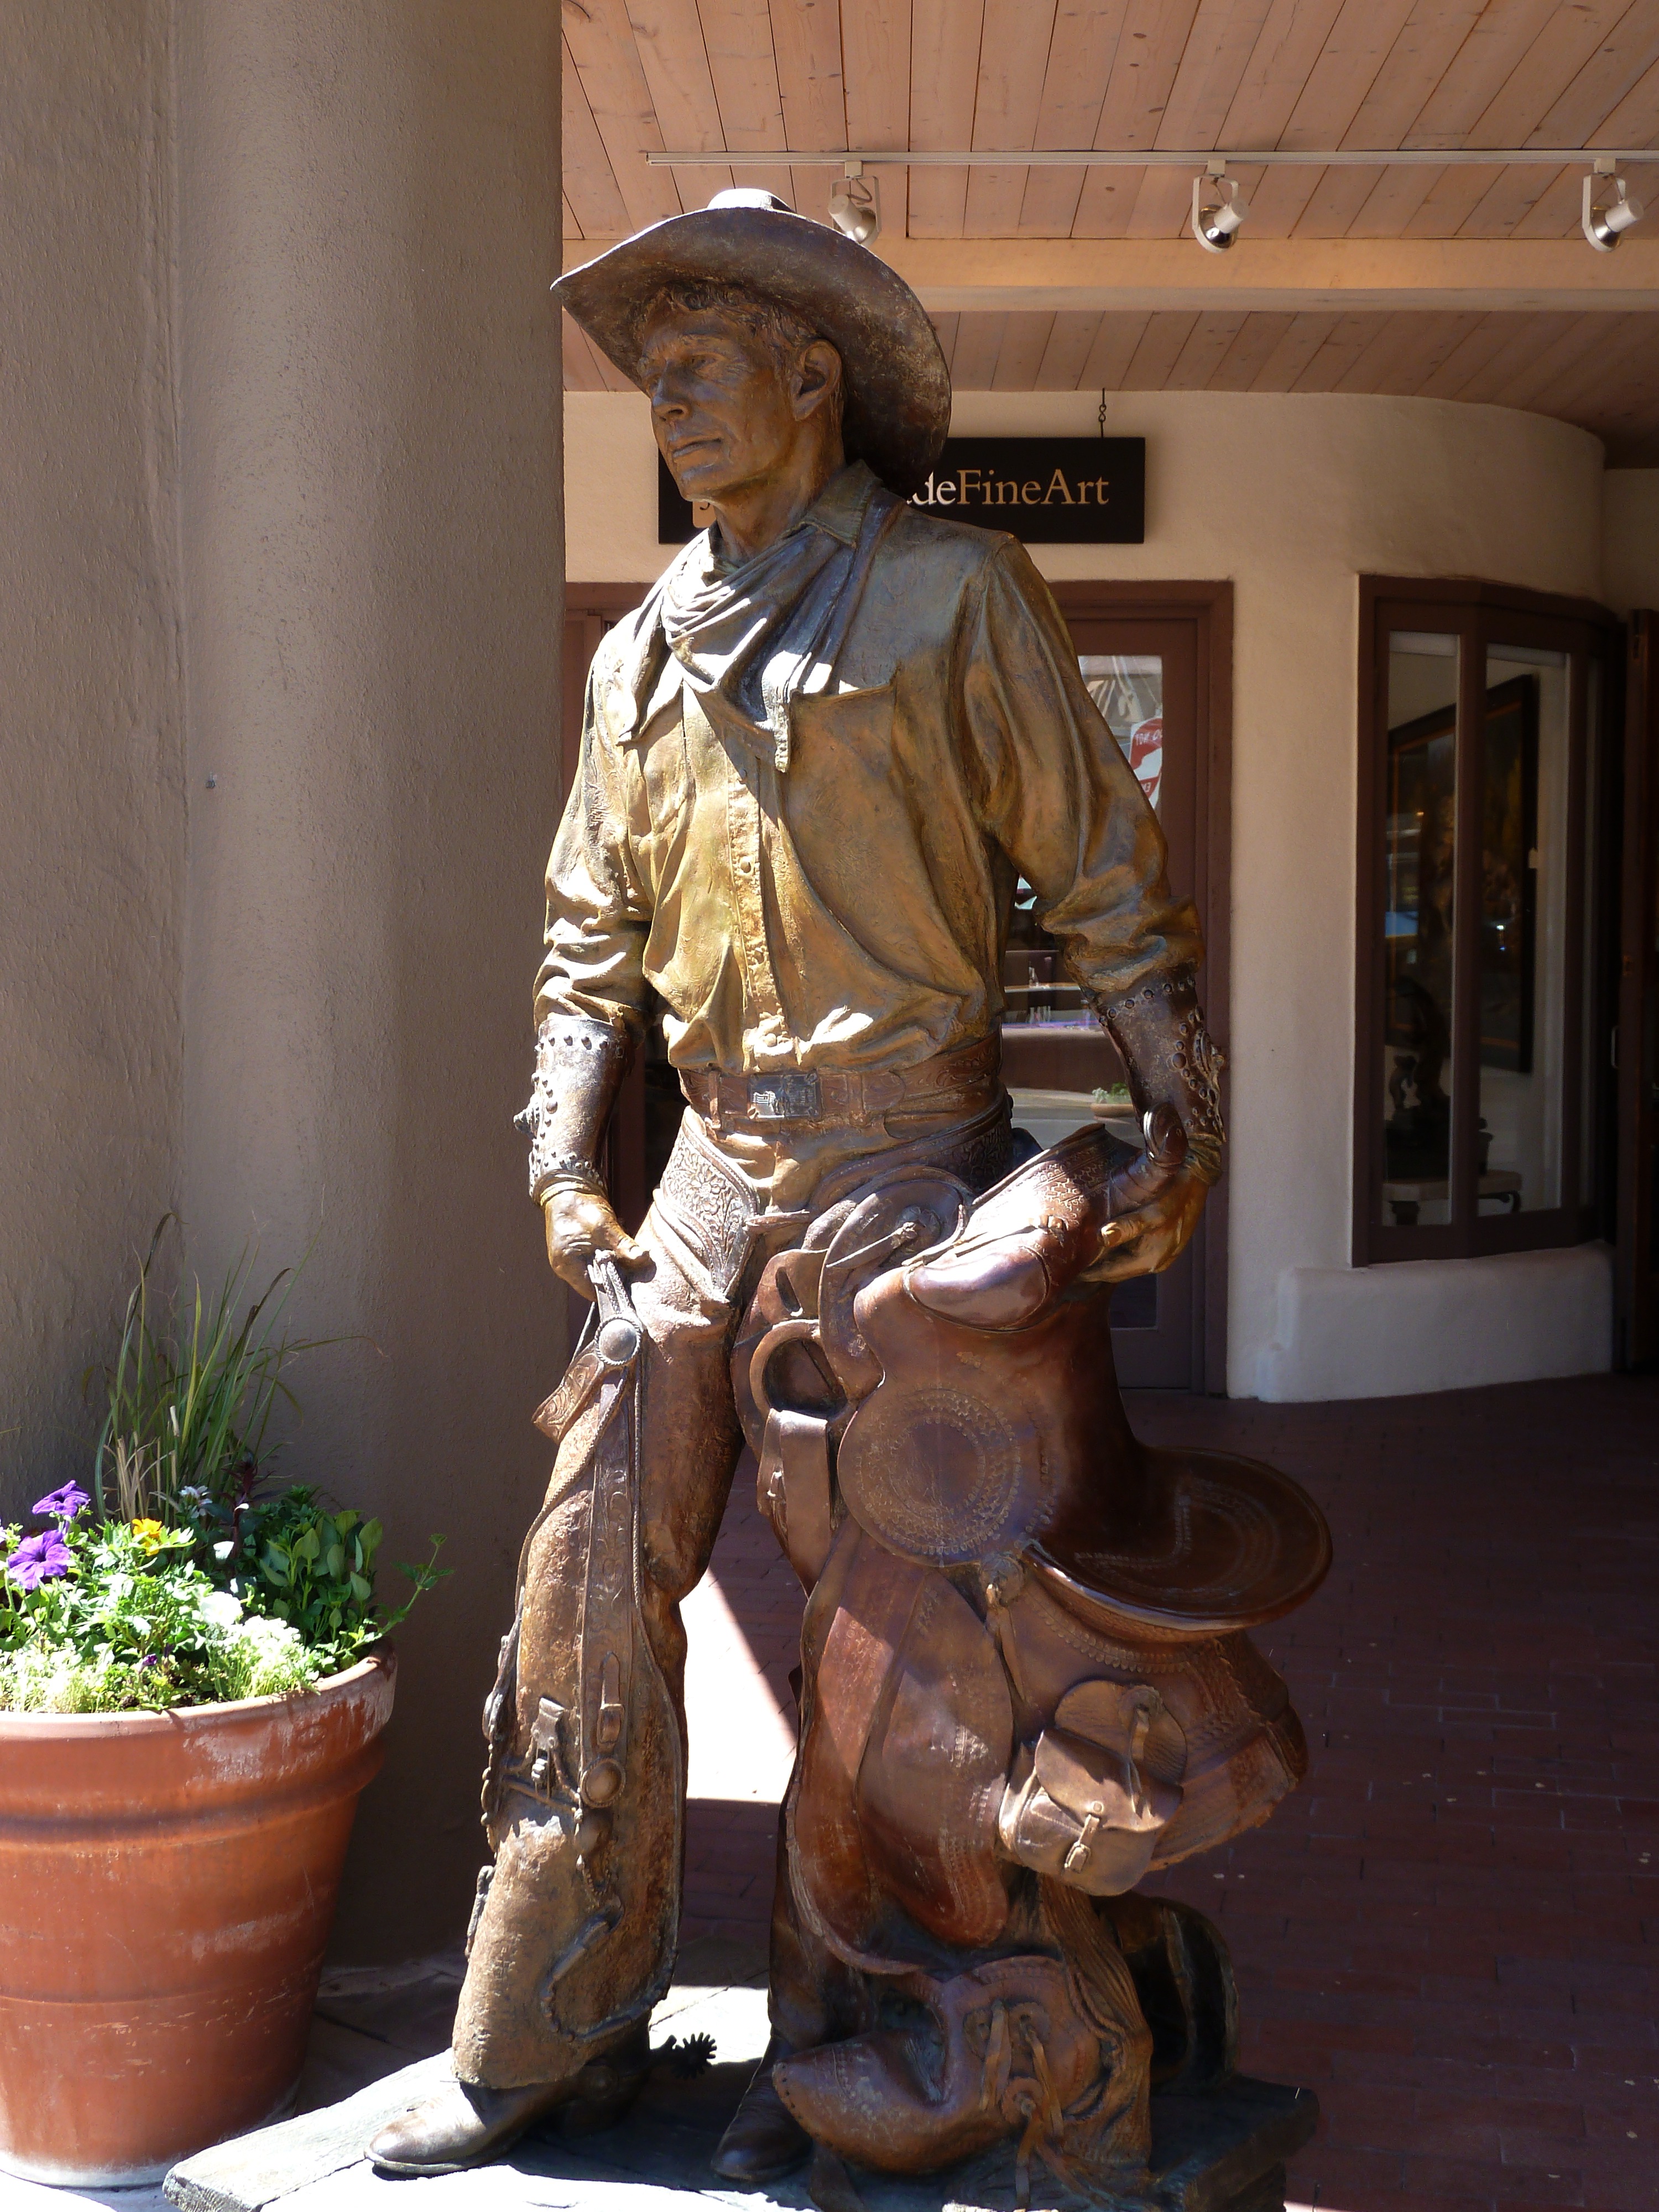
monument, statue, metal, usa, new mexico, sculpture, art, cowboy, carving, santa fe, human positions